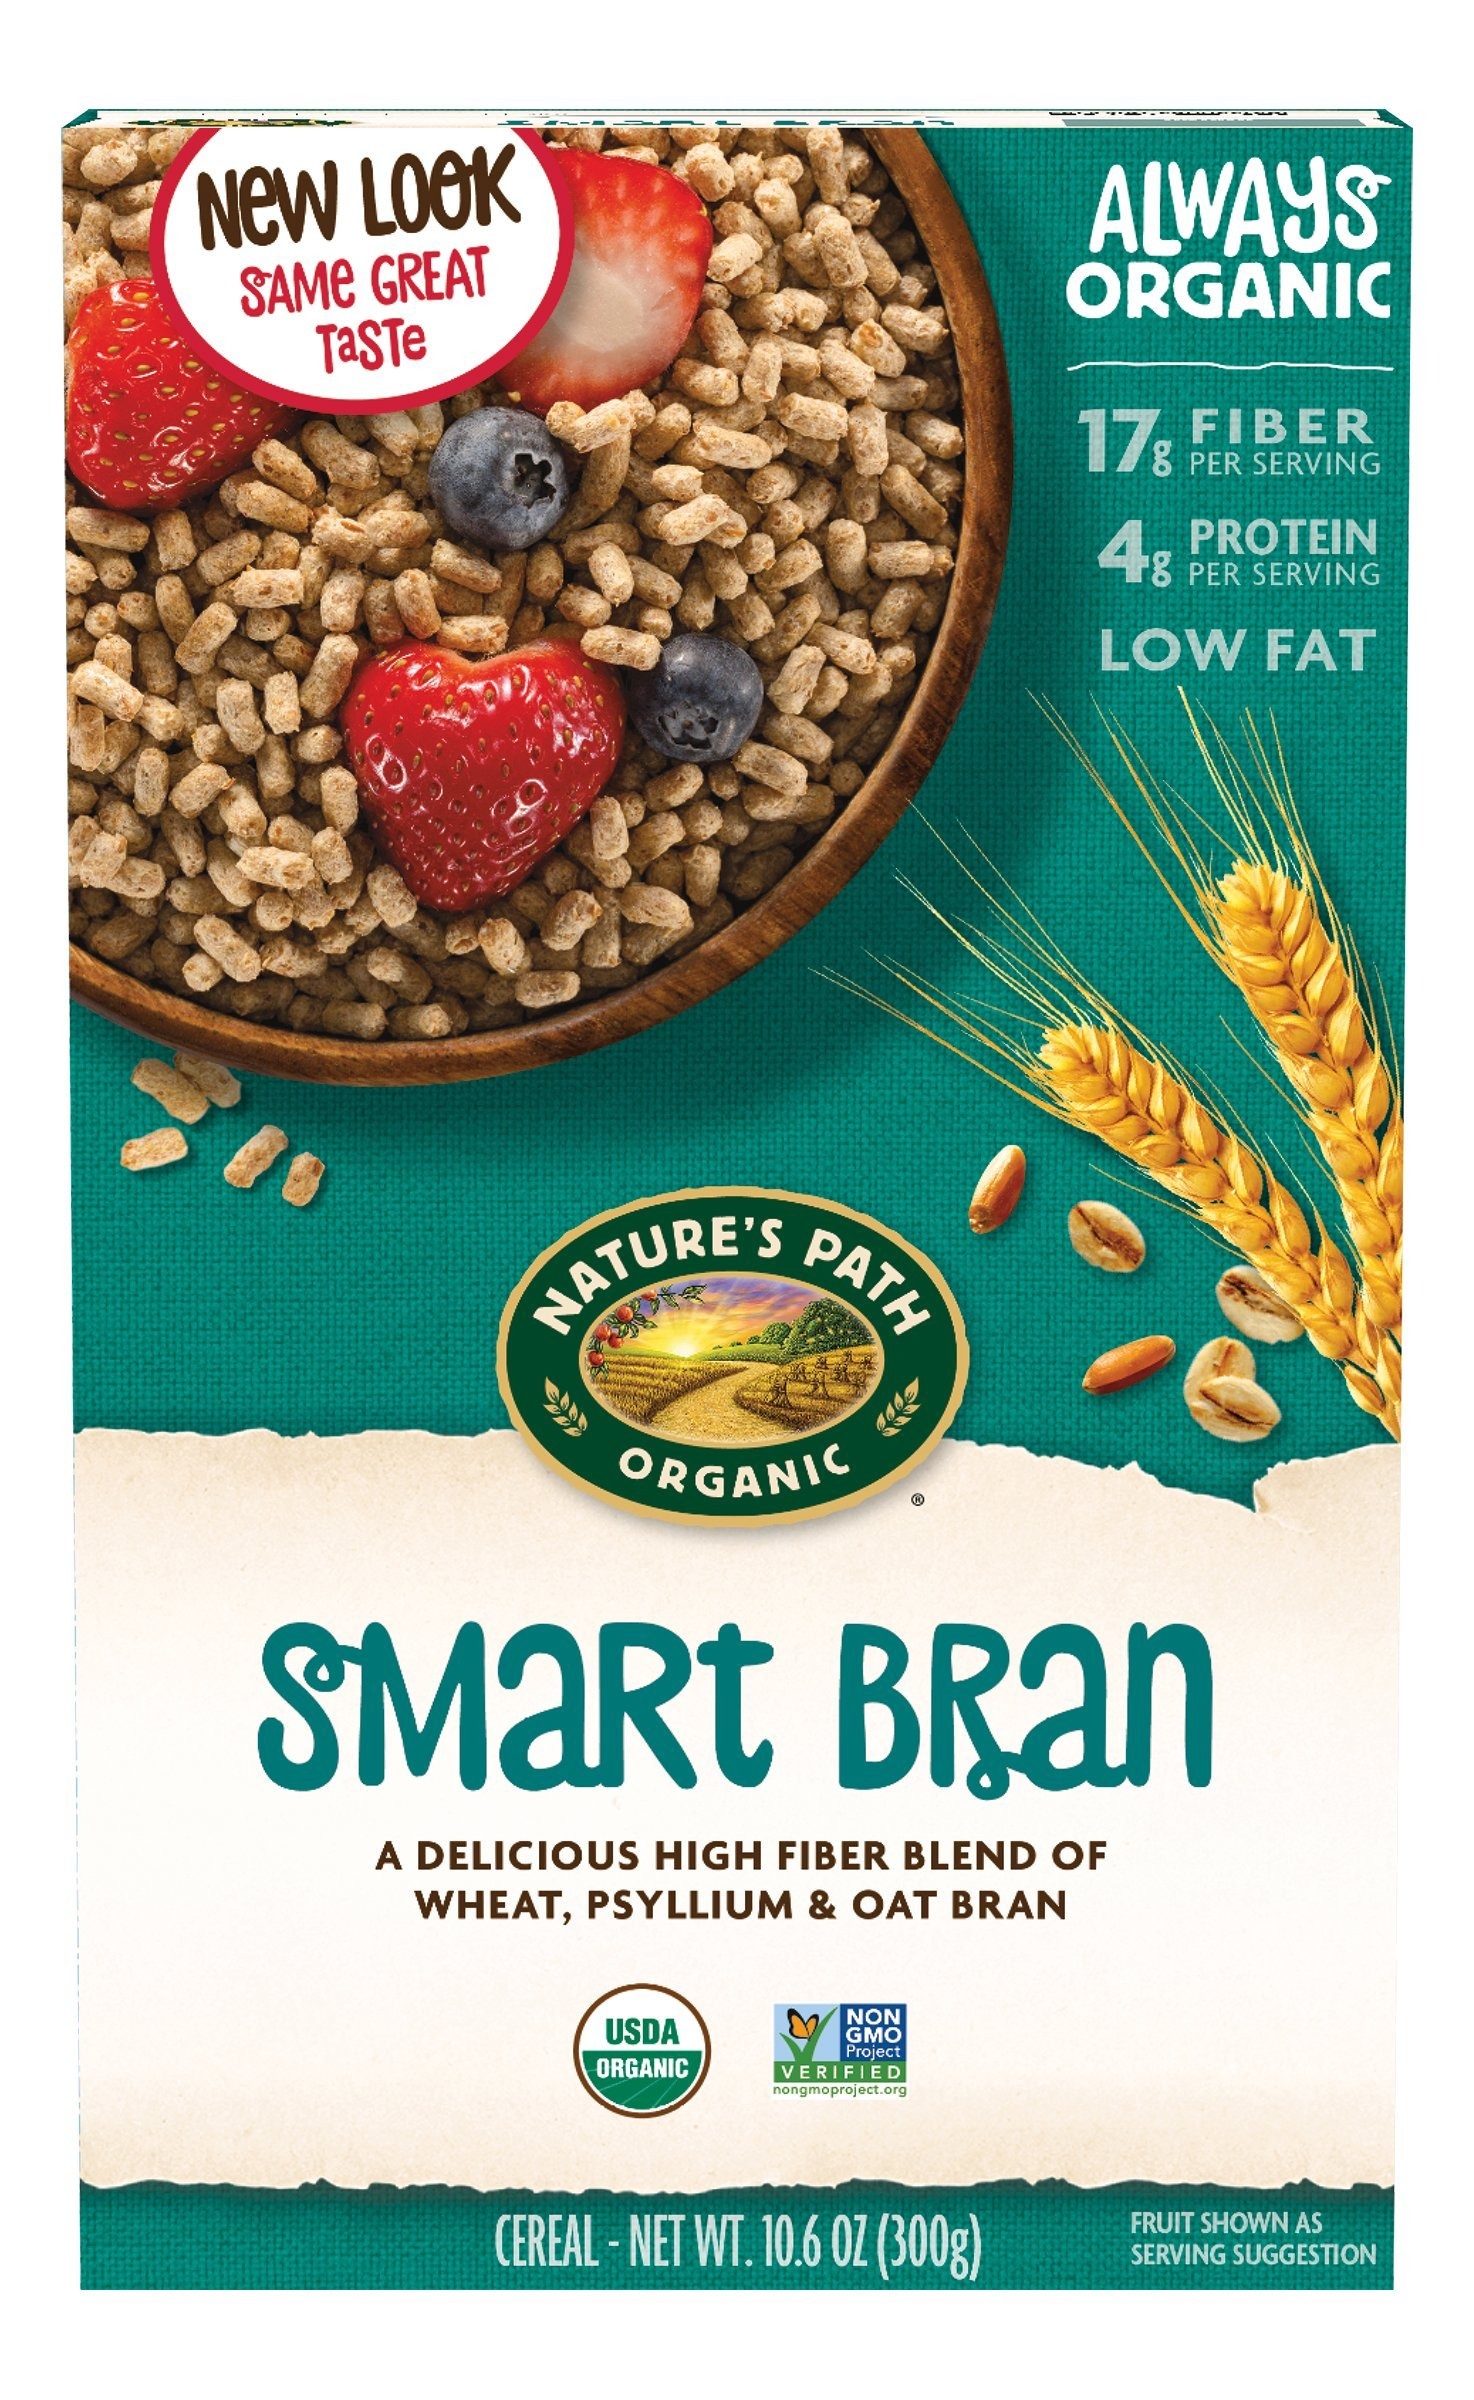
Item Name: Nature's Path Organic Smart Bran Cereal, 10.60-Ounce Box
Bullet Point 1: <p>Heart healthy bran and psyllium breakfast cereal</p>
Bullet Point 2: <p>Delivers 17 grams of fiber per serving</p>
Bullet Point 3: <p>Certified organic</p>
Bullet Point 4: Vegan, Vegetarian, Organic, Non-GMO
Product Description: Cold Breakfast Cereals
Value: 10.6
Unit: Ounce

Price: 5.09